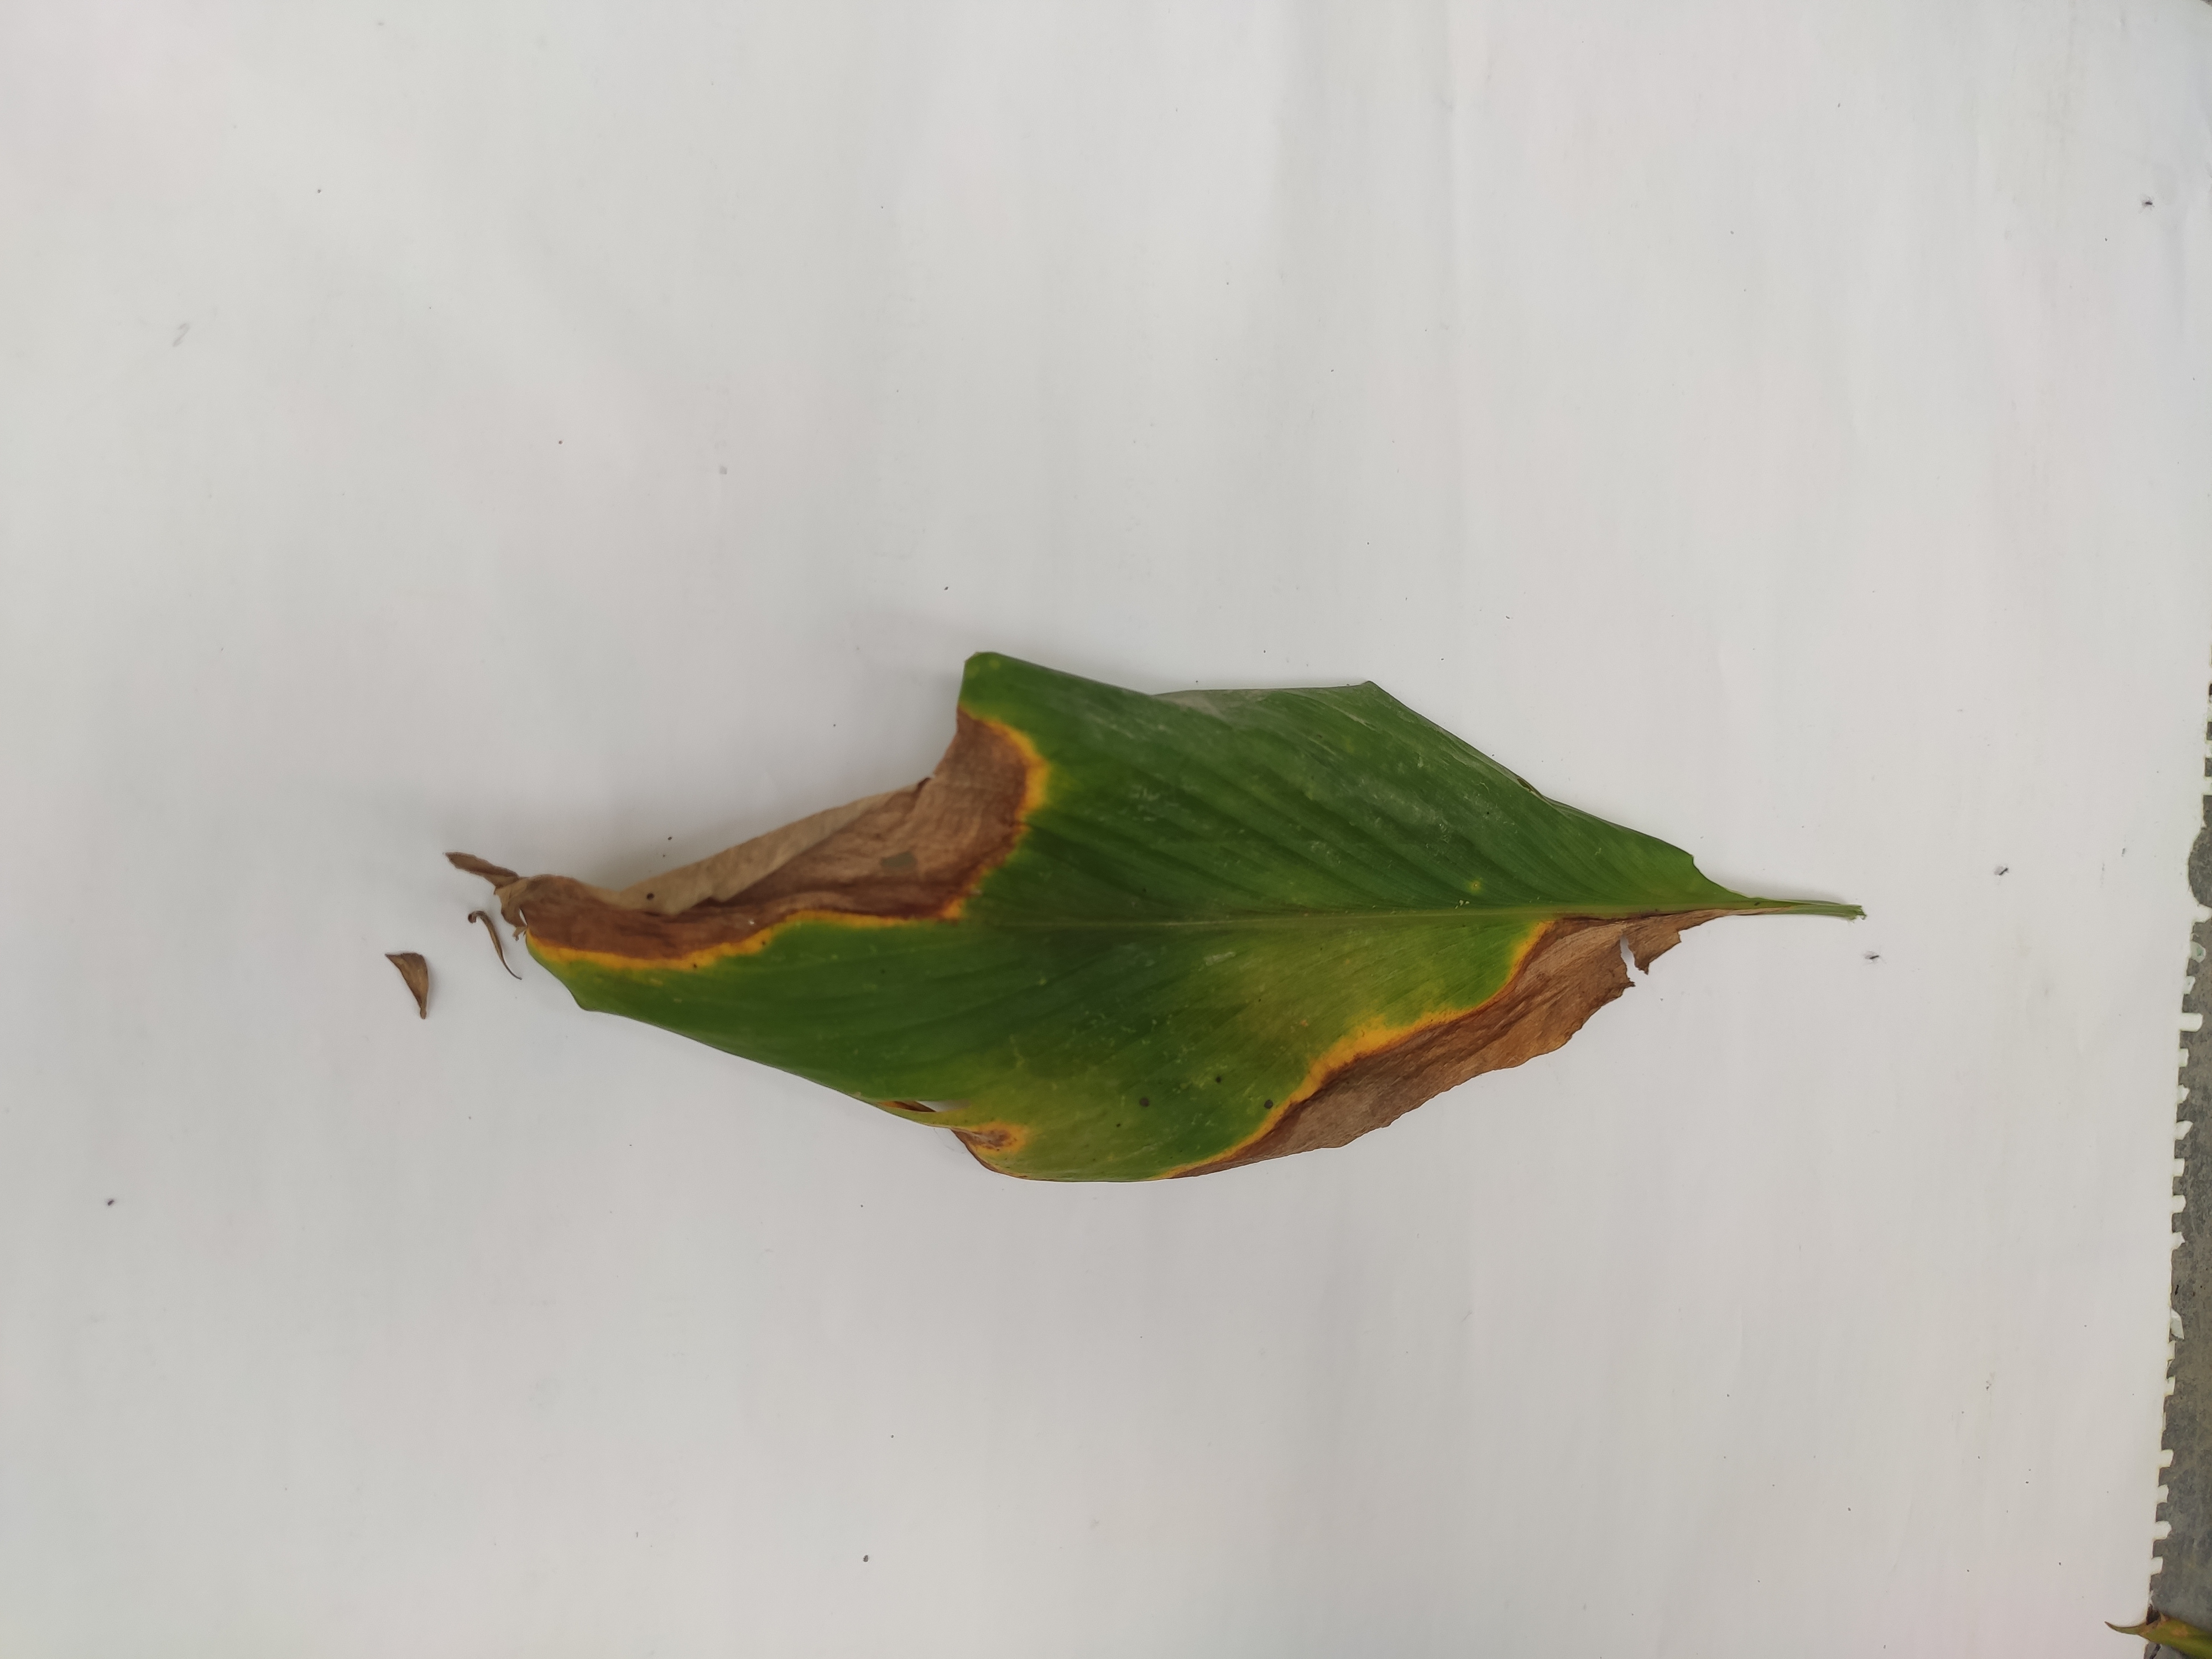
Label: Blotch